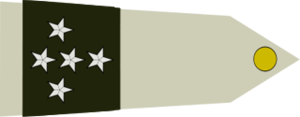
Général d´armée Polski: Generał armii